Sourzac

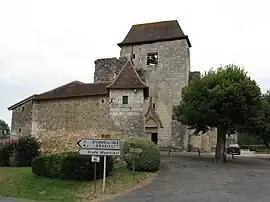
The church in Sourzac

Sourzac is a commune in the Dordogne department in Nouvelle-Aquitaine in southwestern France.